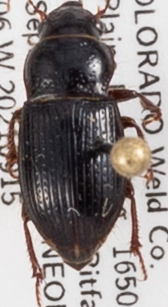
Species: Piosoma setosum
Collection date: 2021-09-15
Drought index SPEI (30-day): -0.83
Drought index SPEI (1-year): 0.142
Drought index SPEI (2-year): -0.71